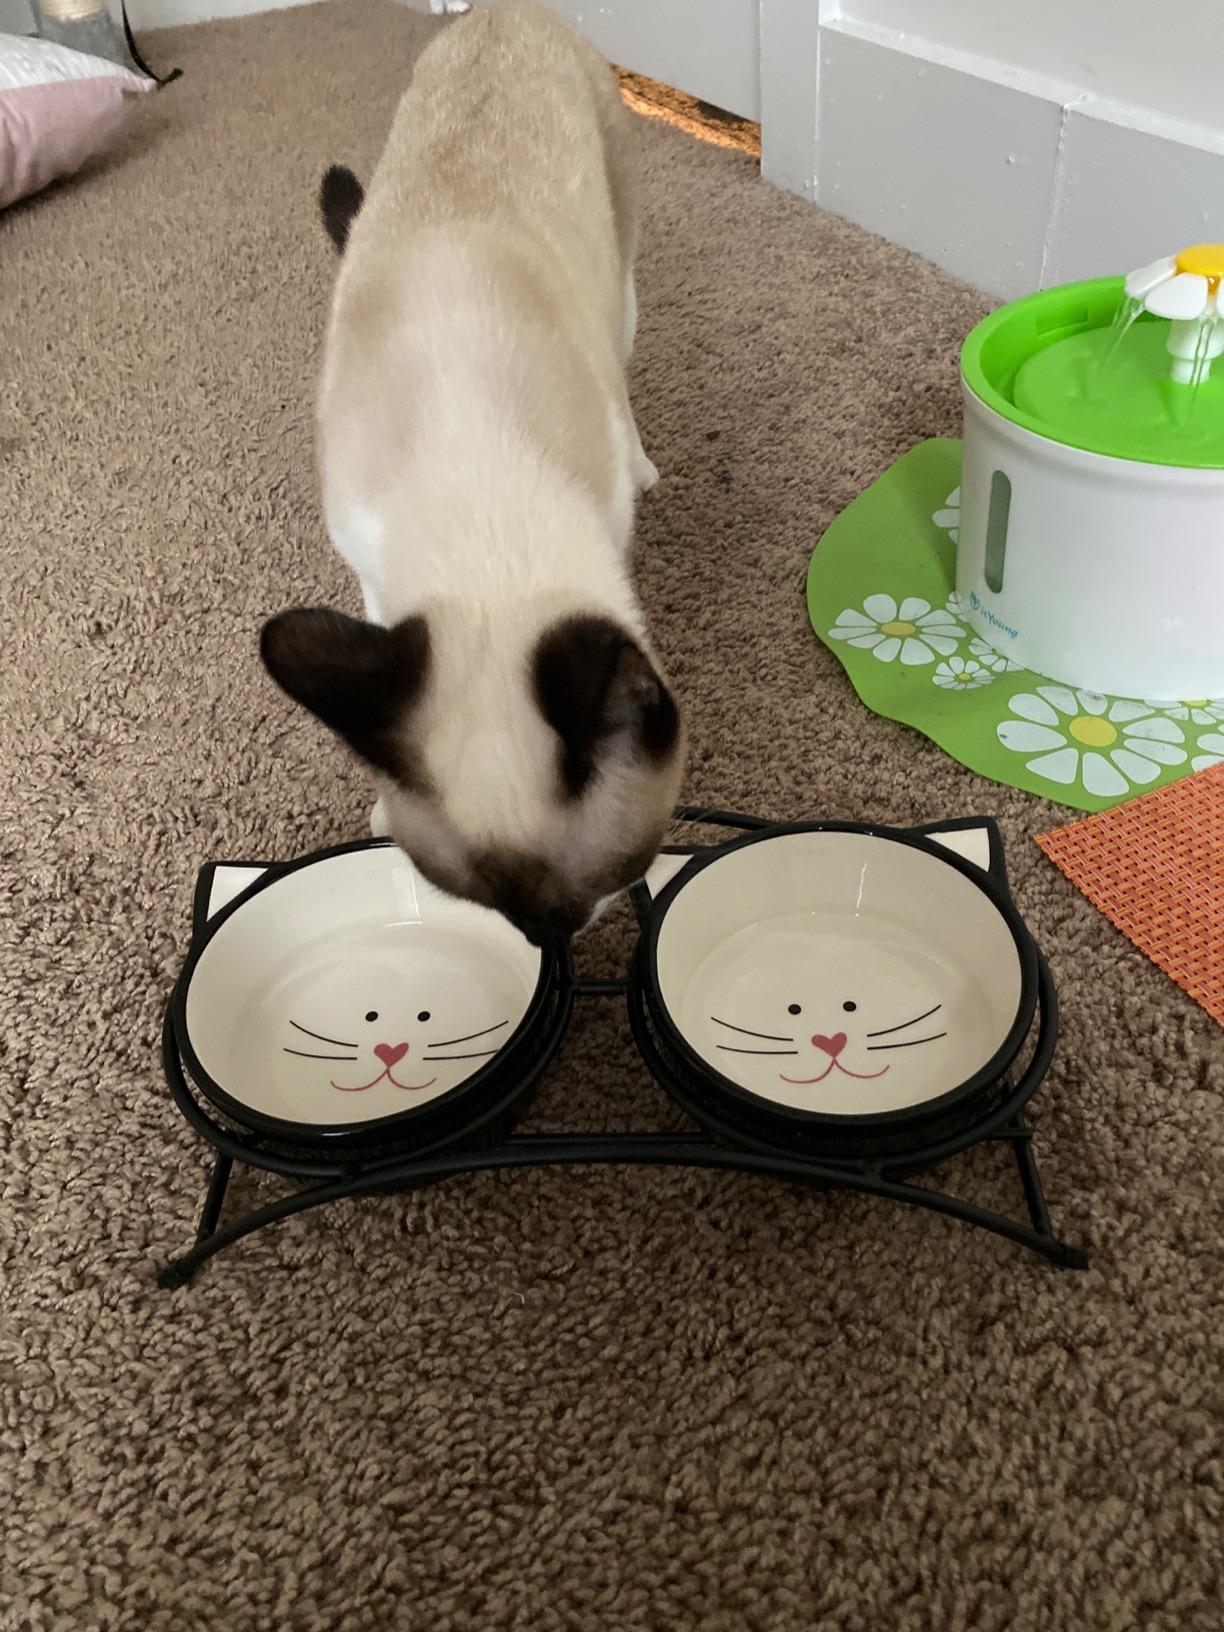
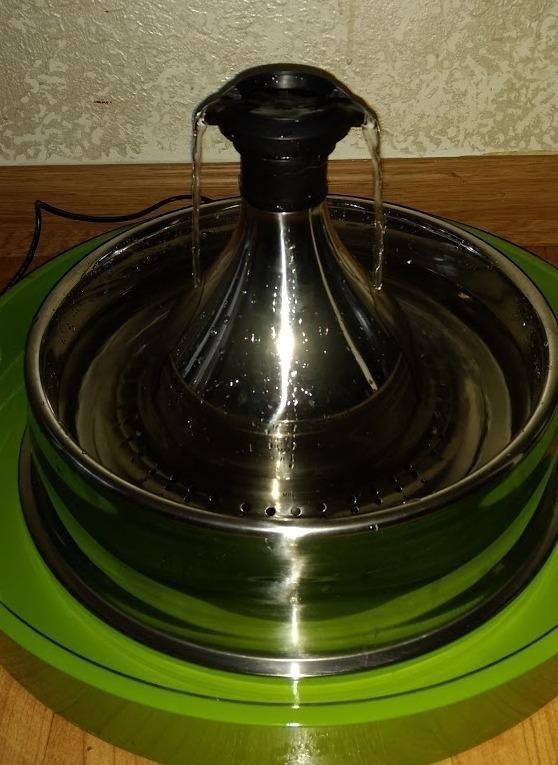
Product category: items_bowl
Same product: no